The Night of the Sunflowers

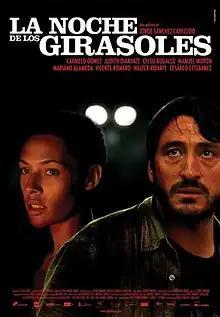
Theatrical release poster

The Night of the Sunflowers is a 2006 rural thriller-drama film directed and written by . The cast features Carmelo Gómez, Judith Diakhate, Celso Bugallo, Manuel Morón, Mariano Alameda, Vicente Romero and Walter Vidarte. It is a Spanish-French-Portuguese co-production.